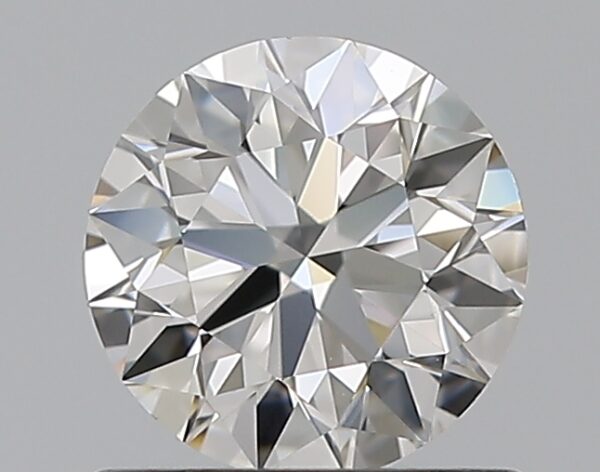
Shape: round
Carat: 0.7
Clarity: VVS1
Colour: F
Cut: EX
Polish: EX
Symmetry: EX
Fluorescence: N
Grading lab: GIA
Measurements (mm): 5.66 x 5.7 x 3.5